Trembita

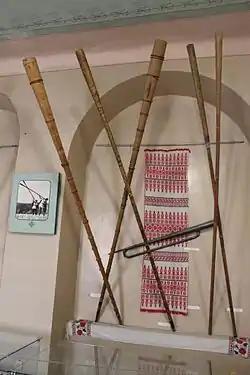
Five trembitas in a museum

A trembita was used primarily by mountain dwellers known as Hutsuls and Gorals in the Carpathians, it was used as a signaling device to announce deaths, funerals, weddings.